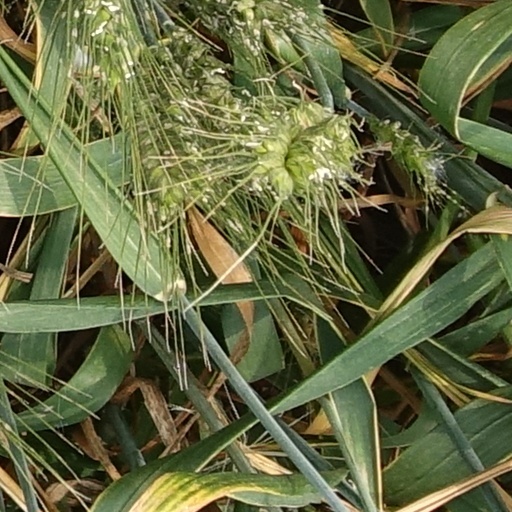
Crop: wheat